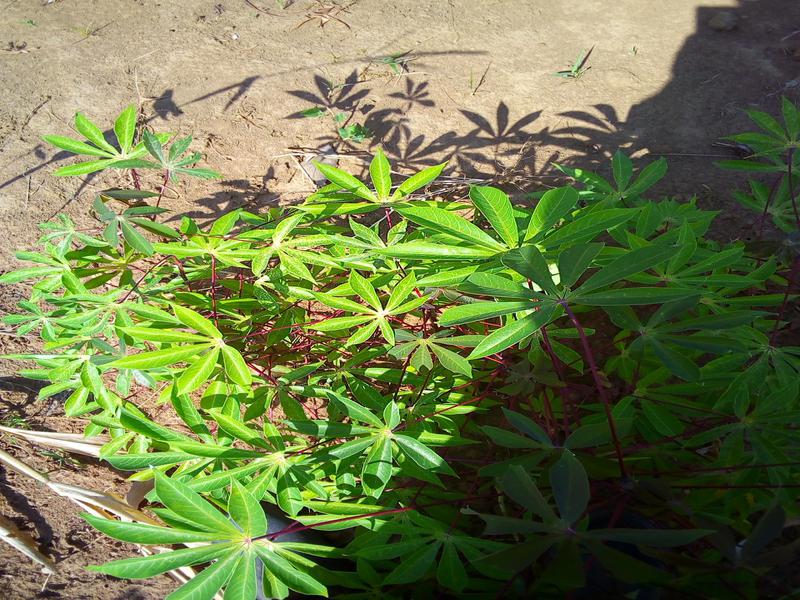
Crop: cassava
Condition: healthy